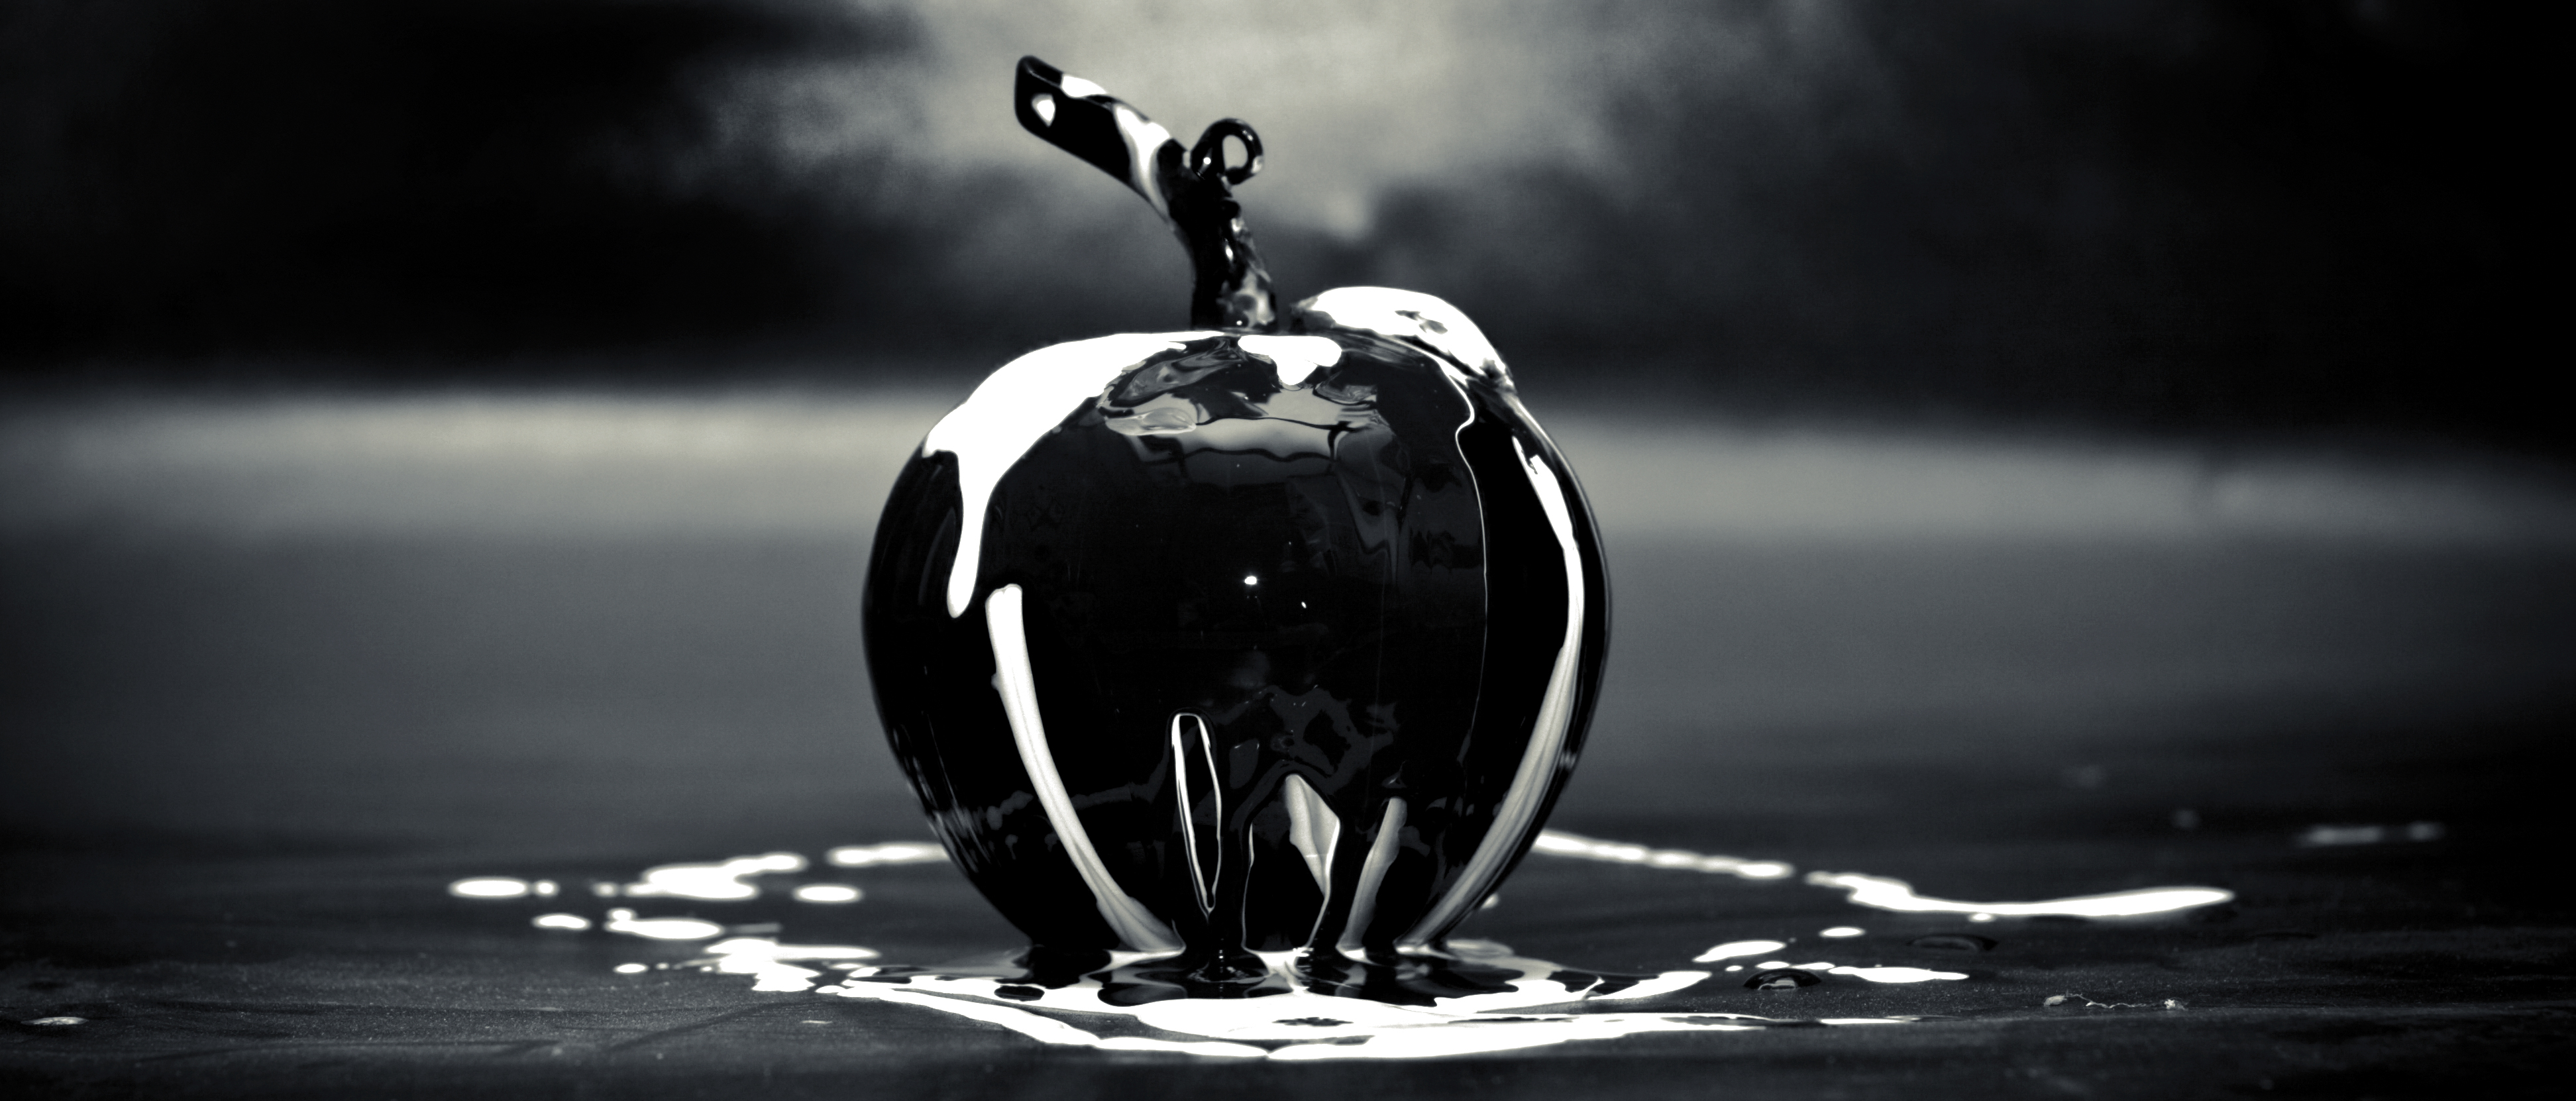
apple, creative, light, black and white, white, photography, fruit, glass, reflection, darkness, black, monochrome, still life, art, creativity, image, macro photography, still life photography, monochrome photography, black wallpaper, computer wallpaper